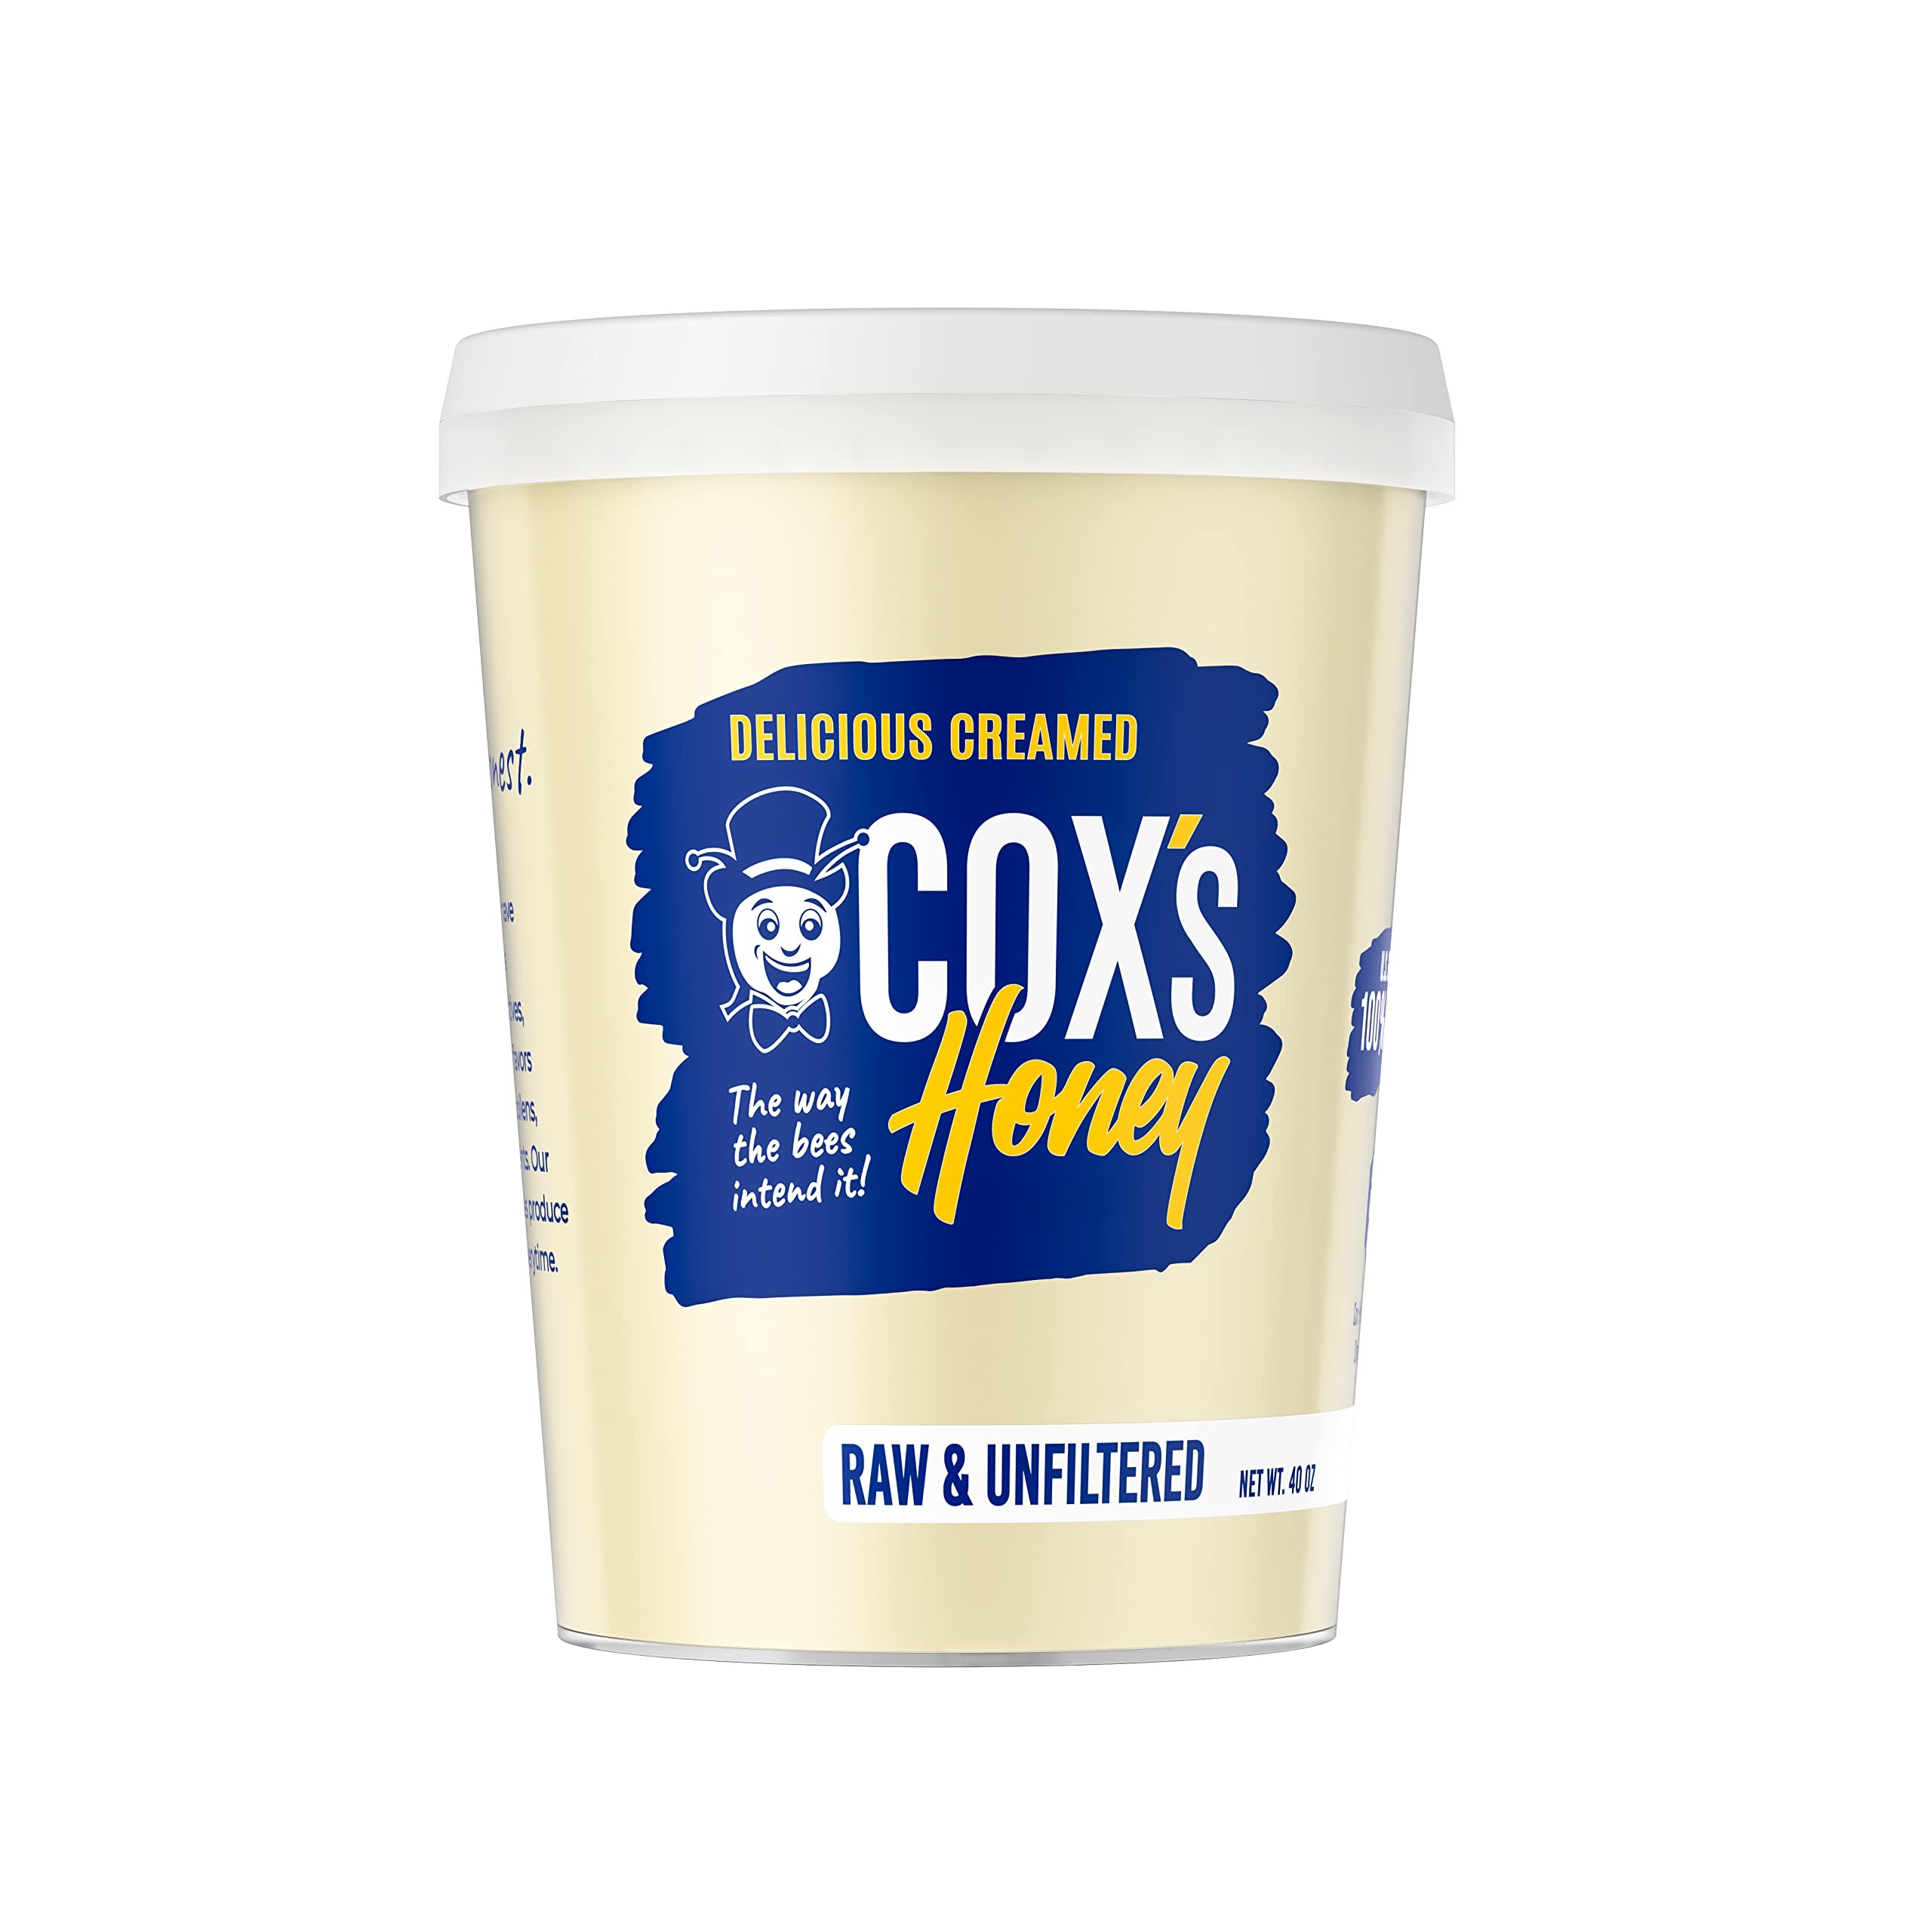
Item Name: Cox's Honey - Creamed Whipped Honey Raw Unfiltered, 40 OZ | 100% Pure Clover Delicious Honey - Product of the USA
Bullet Point 1: Voted Best Creamed Honey by Spruce Eats
Bullet Point 2: 100% Pure, Raw, Unfiltered, All Natural Honey
Bullet Point 3: No Additives, No Preservatives and No Artificial Flavors
Bullet Point 4: Alive with Healthy Pollens, Enzymes, Vitamins and Phytonutrients
Bullet Point 5: Endlessly versatile honey, with a deeper, richer flavor that will never get hard or make a gooey mess.
Product Description: This 40 oz Raw Creamed Honey is perfectly smooth and deliciously yummy - with no added preservatives, artificial flavors, or foreign honey. Made with raw clover honey, this creamed honey is never pasteurized, filtered or adulterated so it still contains its healthy pollen, enzymes, vitamins, minerals and phytonutrients. With its creamy texture, it can also be used as an alternative to store-bought whipped honey.
Value: 40.0
Unit: Ounce

Price: 25.88